Describe the emotion expressed in this image:  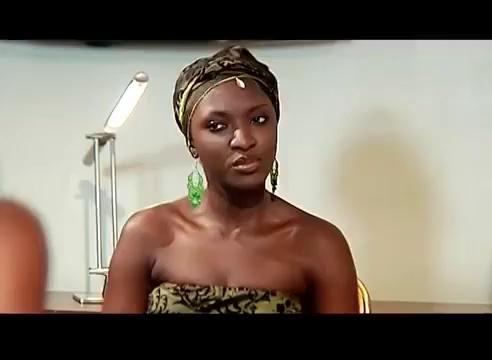
This person displays Suffering, valence and arousal with low intensity.